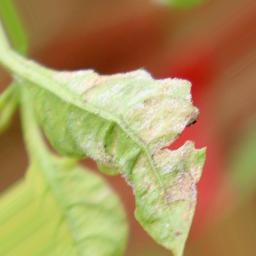
Label: powdery mildew